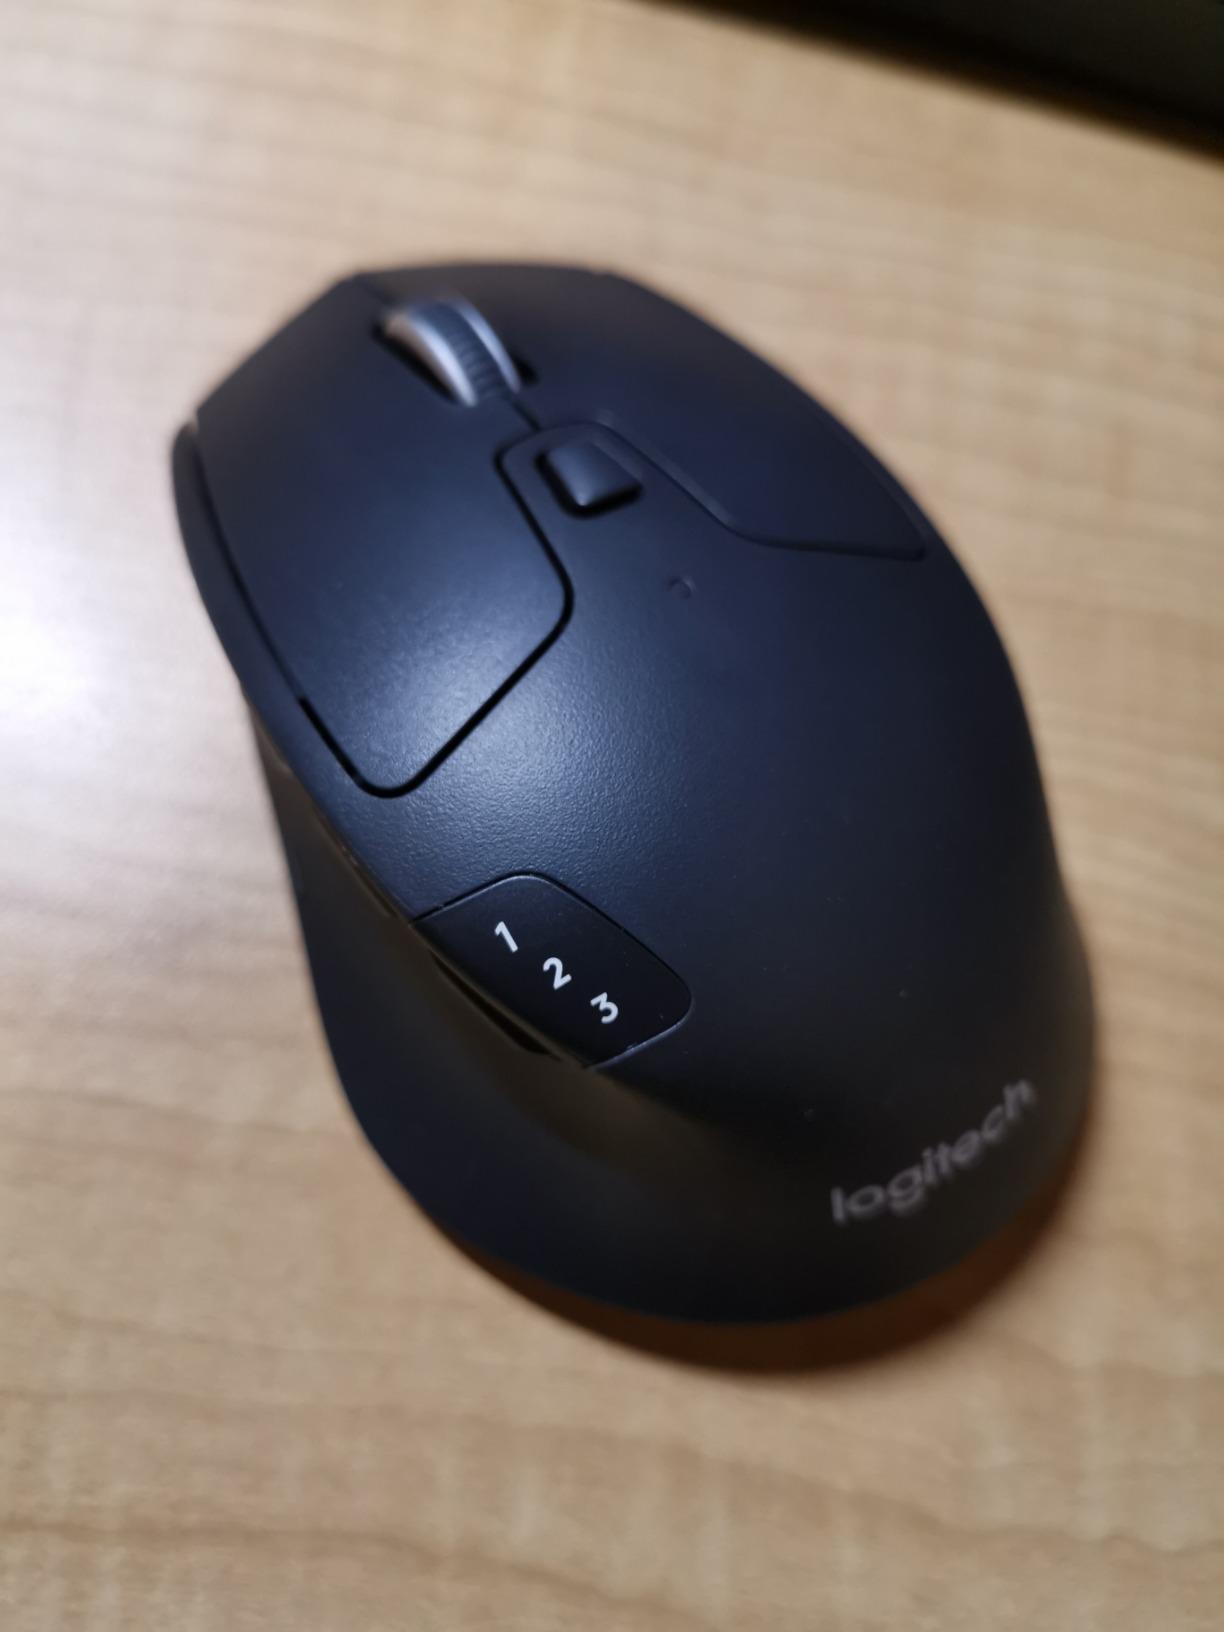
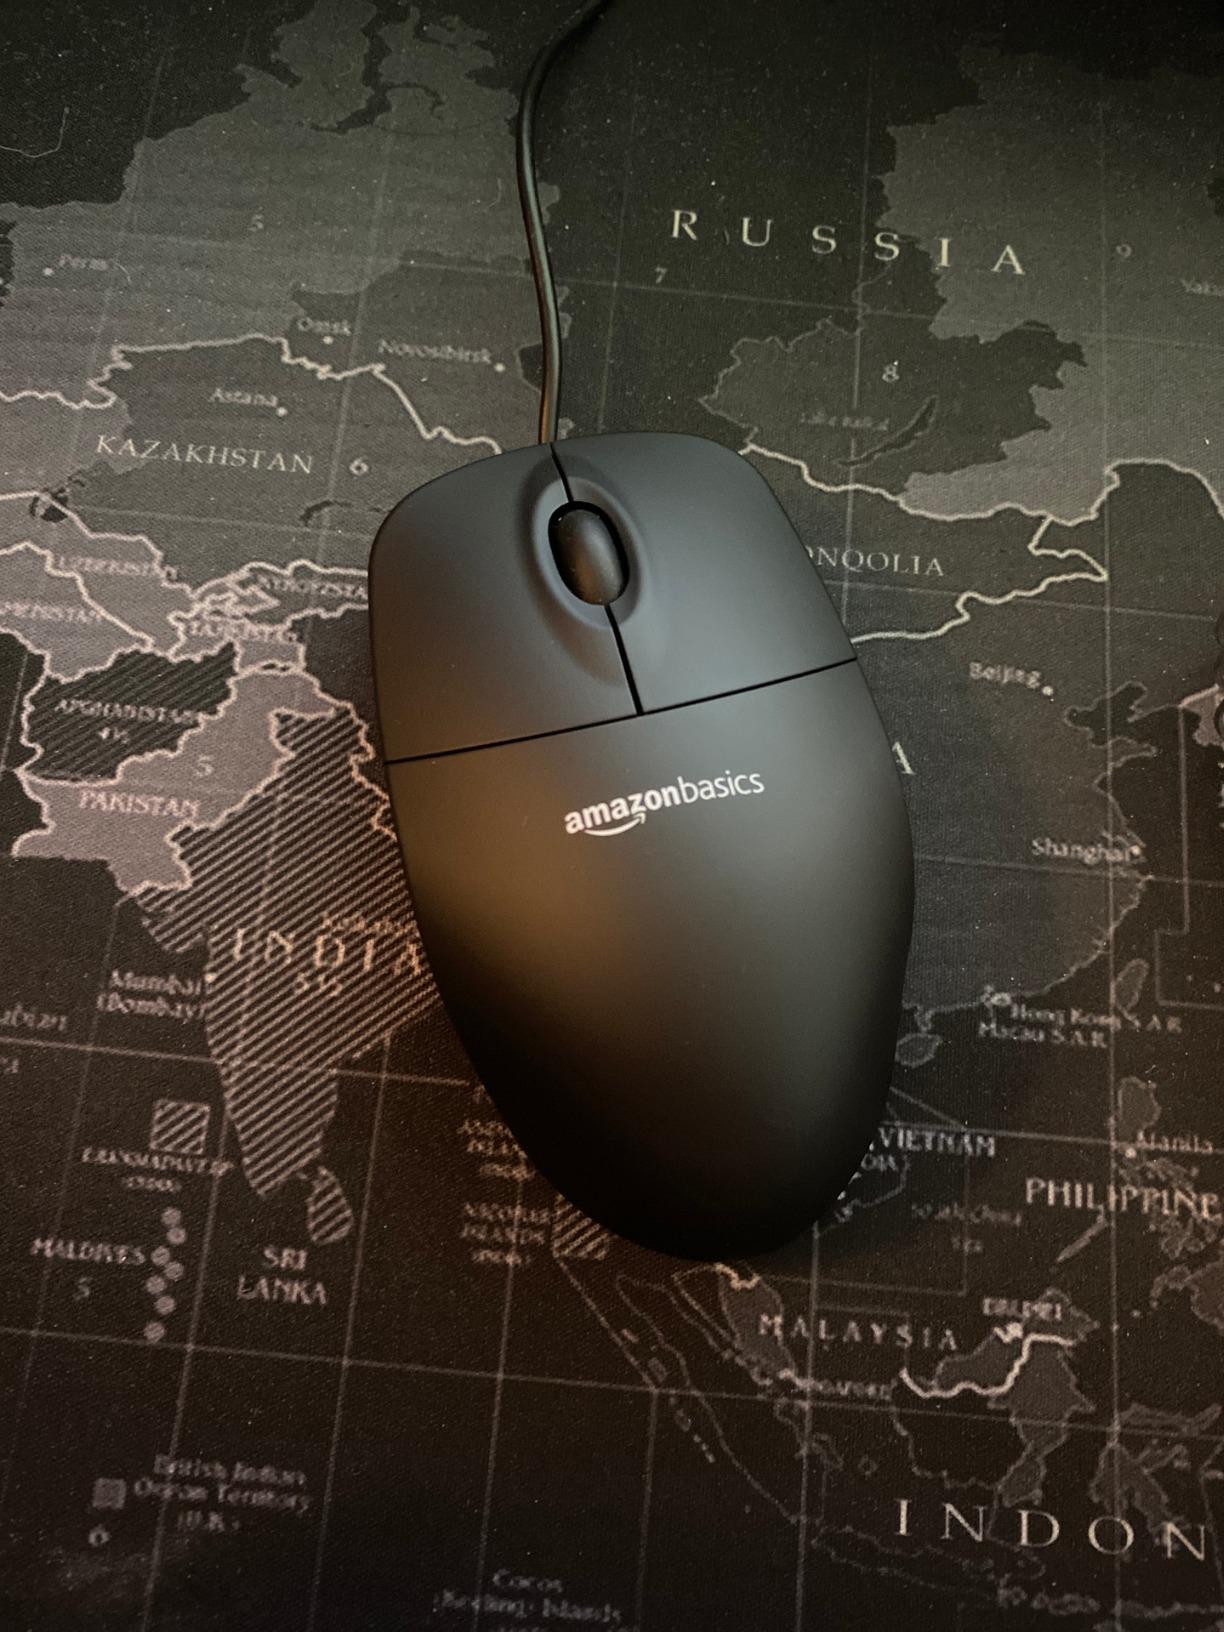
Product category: mouse
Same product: no